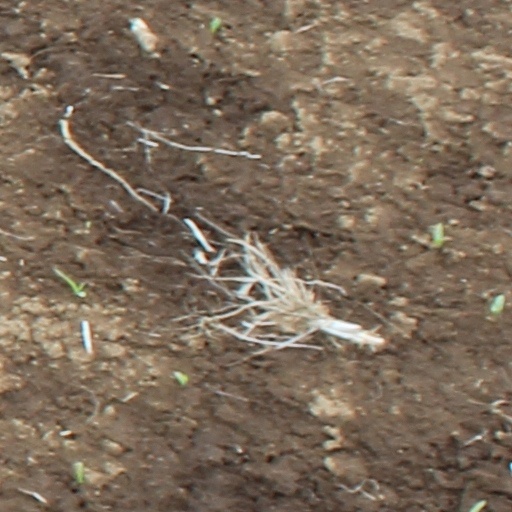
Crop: wheat